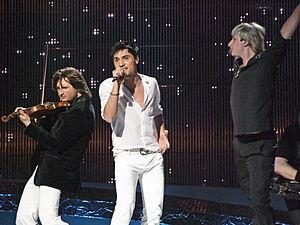
Le Concours Eurovision de la chanson 2008 fut la cinquante-troisième édition du concours. Il se déroula les mardi 20, jeudi 22 et samedi 24 mai 2008, à Belgrade, en Serbie. Il fut remporté par la Russie, avec la chanson Believe, interprétée par Dima Bilan. L'Ukraine termina deuxième et la Grèce, troisième.